Greece in the Balkan Wars

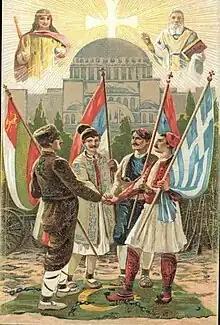
The Balkan League was formed in 1912 with Russian support.

Spurred by the Ottomans' entanglement with Italy, Serbia and Bulgaria accelerated their negotiations for an alliance; however, their differences proved difficult to overcome, and only pressure from the Russian government, which was eager to regain ground in the Balkans, led to the signing of a treaty of alliance on . It was ostensibly directed against Austria-Hungary, but it also envisaged a partition of European Turkey: Albania and Kosovo to Serbia, Thrace to Bulgaria; southern Macedonia would be received by Bulgaria, while its northern part would be partitioned between the two under the arbitration of the Russian Tsar. Feelers about a rapprochement and an alliance had also been put forward to Bulgaria by Venizelos in early 1911, but not until after the conclusion of the Serbian-Bulgarian pact did negotiations commence in earnest. Bulgaria, the "Prussia of the Balkans", had the region's strongest army, and in light of the 1897 debacle, the Greek army was held in low esteem. But Greece could offer its navy, which alone could prevent Ottoman reinforcements from being transported from Asia directly to the European fronts. As the Greek ambassador to Sofia noted: "Greece can provide 600,000 men for the war effort. 200,000 men in the field, and the fleet will be able to stop 400,000 men being landed by Turkey between Salonica and Gallipoli." A treaty of defensive alliance was thus signed at Sofia on . Unlike the treaty with Serbia, no provisions were made for the division of territory, primarily because the Bulgarians assumed that their army would seize most of its aims before the Greeks got there.